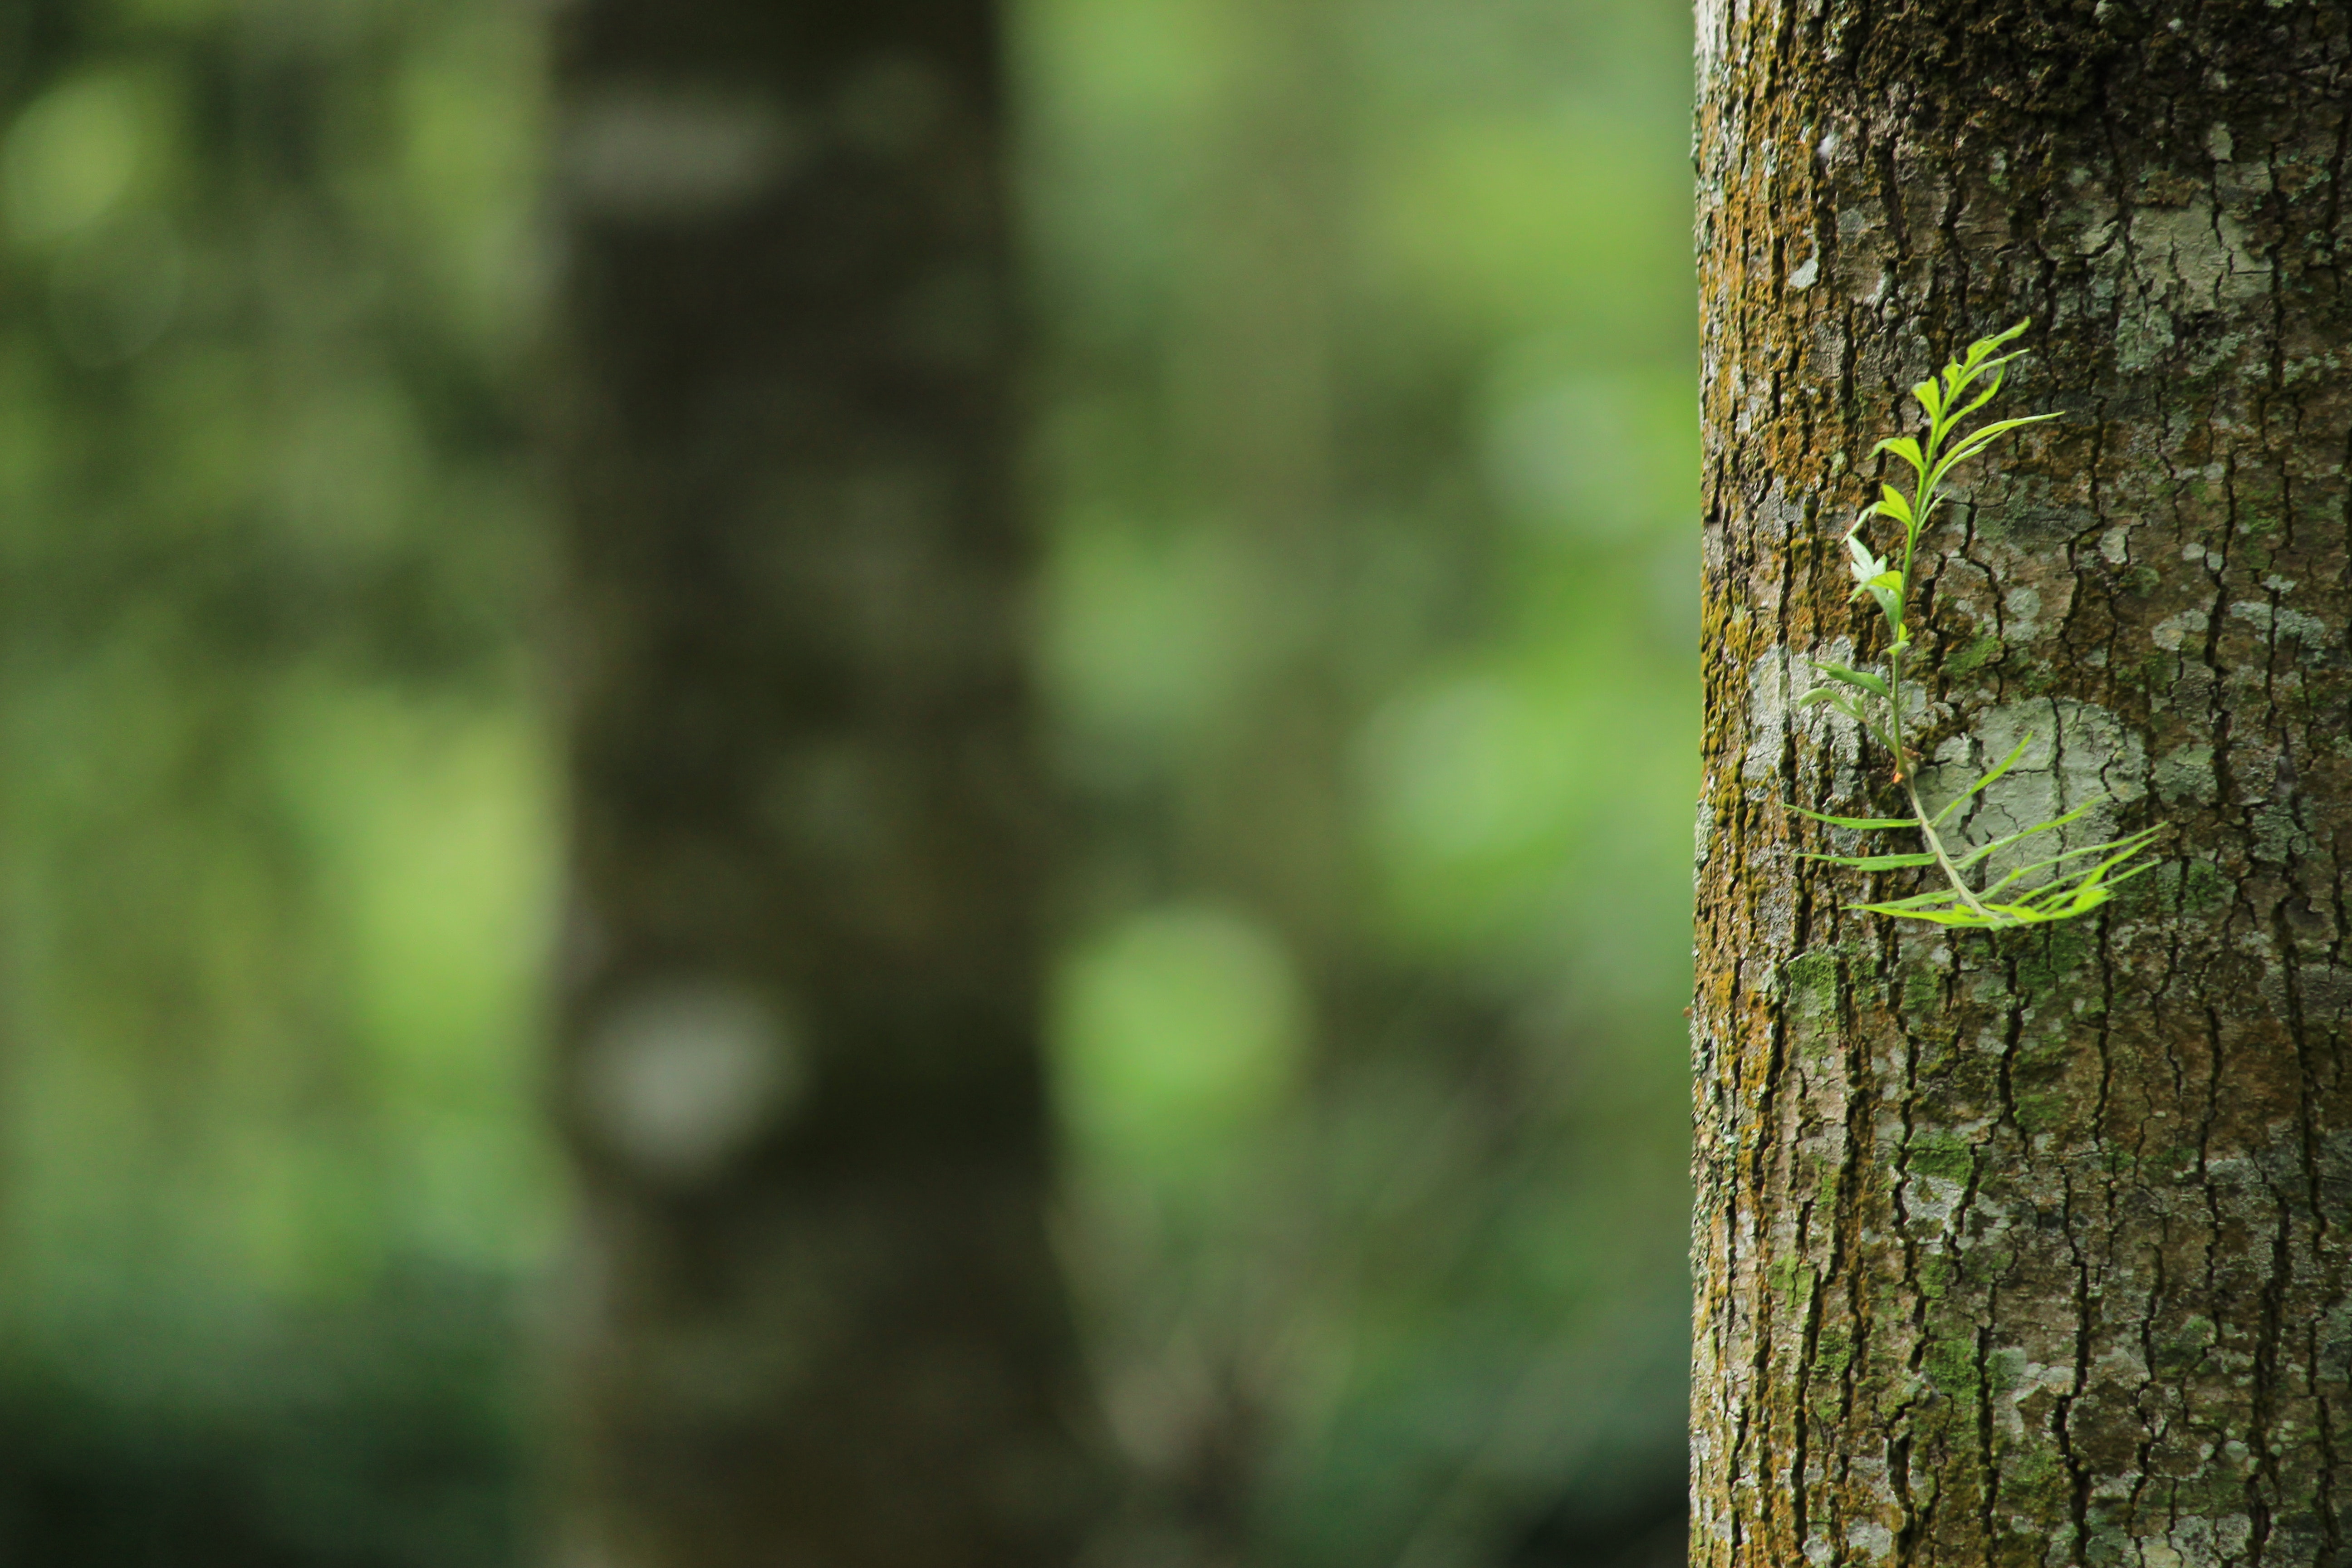
green, nature, tree, natural environment, vegetation, forest, trunk, old growth forest, leaf, natural landscape, jungle, wood, plant, nature reserve, biome, woodland, woody plant, valdivian temperate rain forest, Northern hardwood forest, terrestrial plant, branch, plant stem, grass, sunlight, rainforest, organism, temperate coniferous forest, wildlife, adaptation, temperate broadleaf and mixed forest, photography